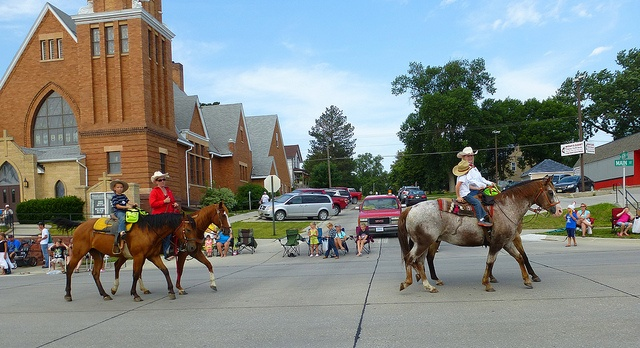
Adults and children riding horses at a parade.
A group of people riding horses across a street.
Group of people riding on horseback Donacy Street.
A group of people on horseback next to a large church
Equestrians are making their way through the small village.